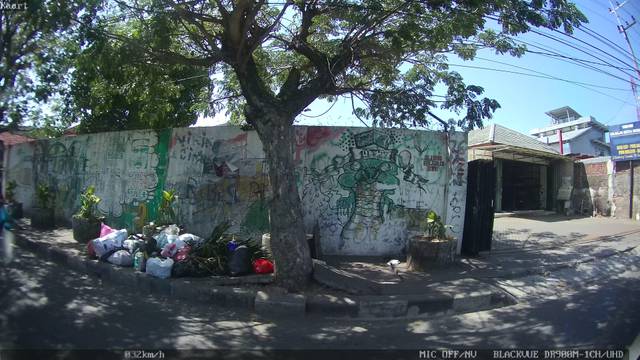
Region: Indonesia
Coordinates: -7.24, 112.77